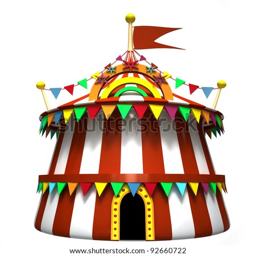
illustration of a circus tent